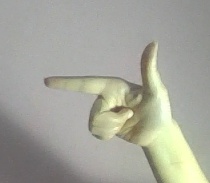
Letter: yaa